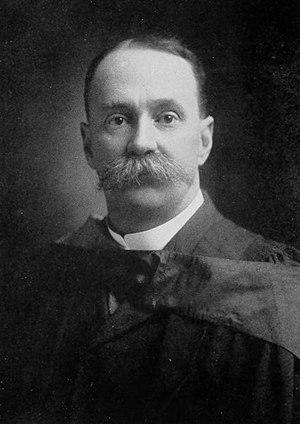
Charles Kirk Clarke était un psychiatre influent dans la politique canadienne.